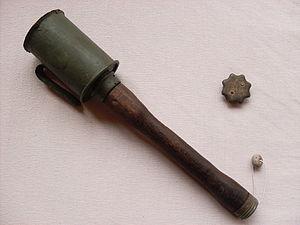
La grenade modèle 24 ou, en allemand : Stielhandgranate 24, est une grenade à main de conception allemande de la Seconde Guerre mondiale basée sur des modèles conçus pendant la Première. Elle était aussi surnommée « Presse-purée » par analogie avec l'ustensile de cuisine. Le terme de grenade à manche caractérise les divers modèles fabriqués de 1915 à 1945.